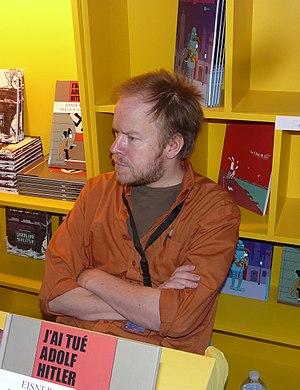
Photographies prises lors du Festival ""O tour de la bulle"" de Montpellier.
Jason, de son vrai nom John Arne Sæterøy, est un dessinateur et scénariste norvégien de bandes dessinées, né en 1965 à Molde en Norvège. Il publie en Norvège, en France et aux États-Unis.